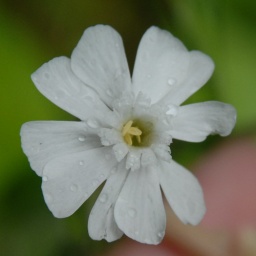
The only shot that was in focus had my finger in it.The best match in my flower book is White Campion.